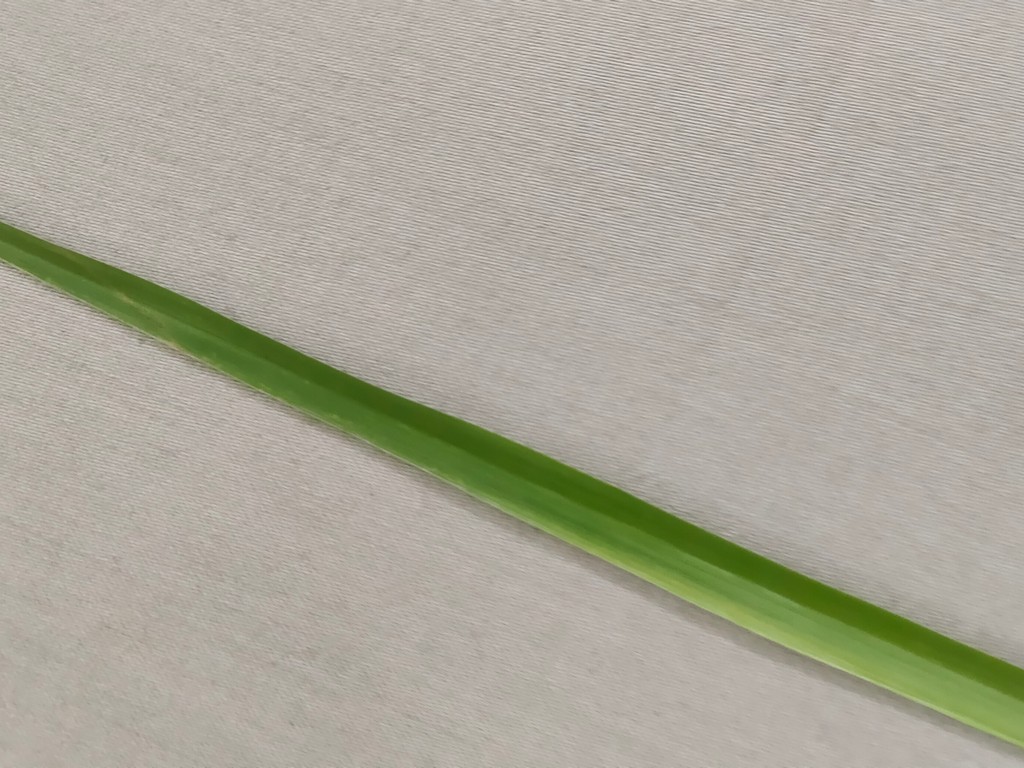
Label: Healthy